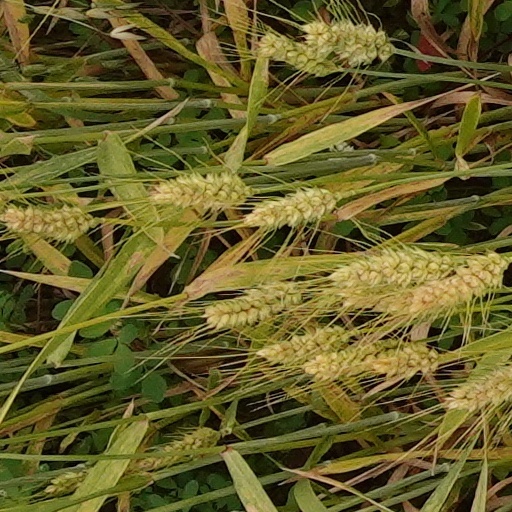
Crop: wheat